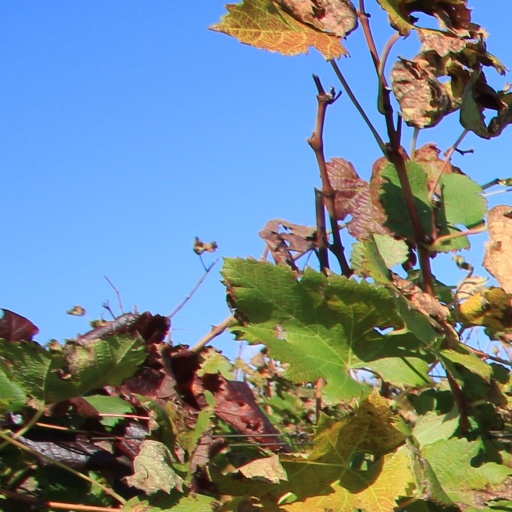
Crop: grape